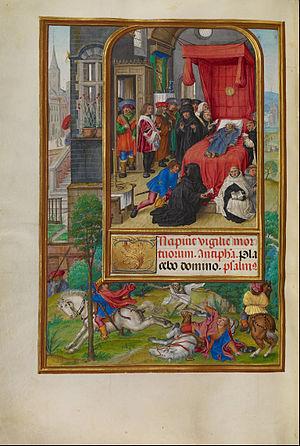
Gerard Horenbout est un peintre et enlumineur, actif de 1485 à 1526 environ, vivant probablement à Gand ou peut-être à Bruges. C'est l'un des miniaturistes les plus illustres parmi les primitifs flamands. Il est généralement identifié au Maître de Jacques IV d'Écosse, nom de convention de l'auteur du portrait de Jacques IV d'Écosse ornant les Heures de Jacques IV d'Écosse, un livre d'heures conservé à Vienne.